Jim Sherow

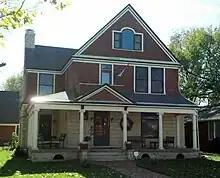
The Hulse-Daughters House in Manhattan Kansas which Sherow and his wife renovated and turned into a bed and breakfast

At Wichita State University Sherow received his bachelor's degree in 1976 and his masters in 1978. He finished his Ph.D. in History at the University of Colorado in 1987. His dissertation was titled "Discord in the Valley of Content" and received a "Westerners International-Phi Alpha Theta Award" for the historical subfield of "Western history".